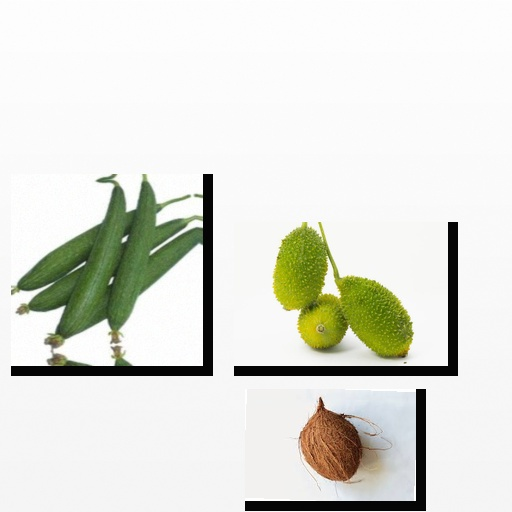
Food items: spiny_gourd, coconut, sponge_gourd